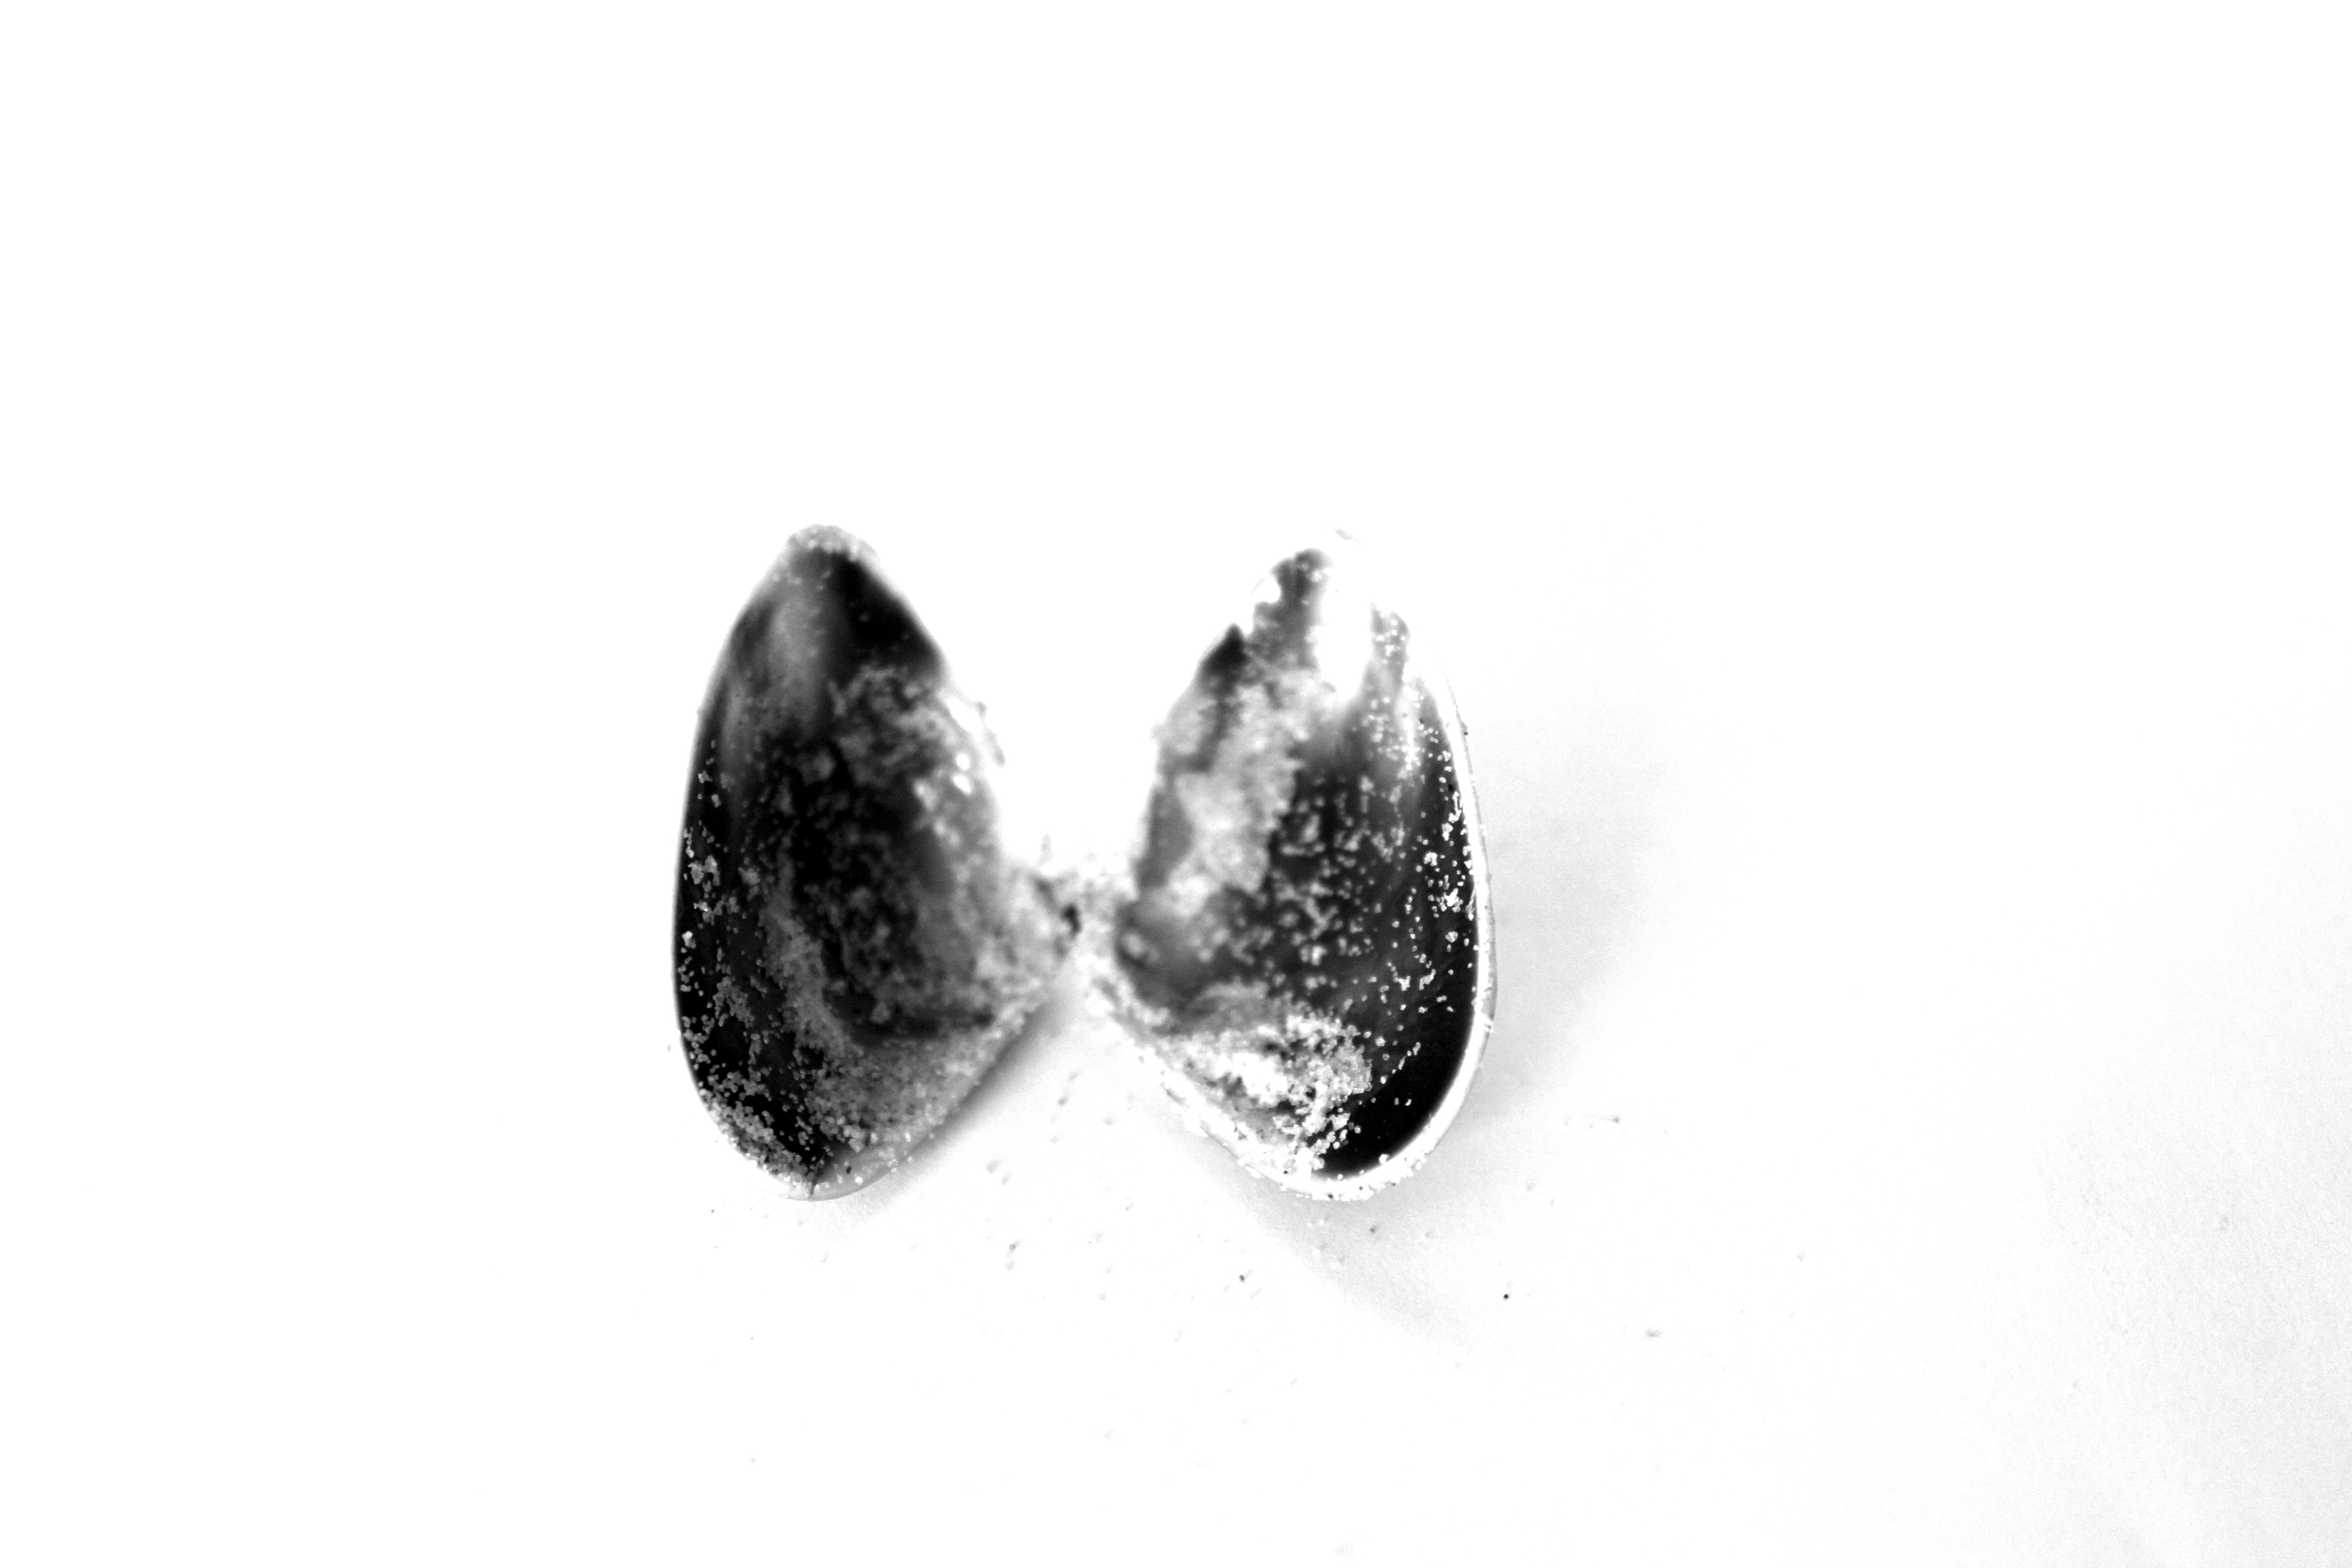
hand, heart, black, human body, jewellery, eye, earrings, organ, tooth, fashion accessory